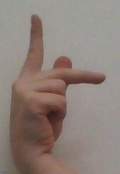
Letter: dha